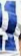
Number: 1